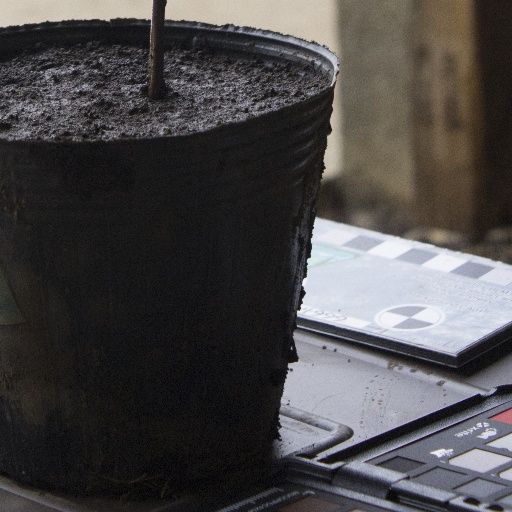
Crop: soybean